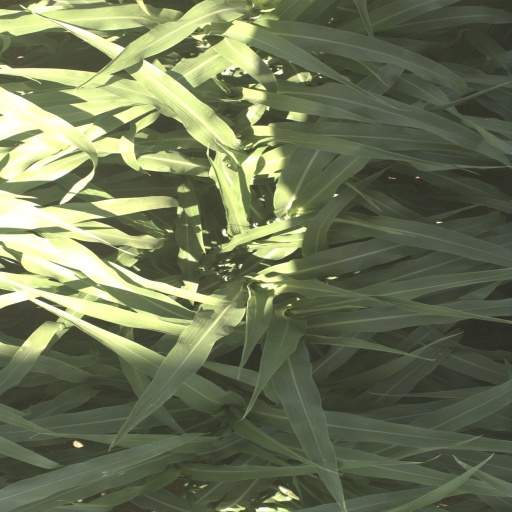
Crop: sorghum